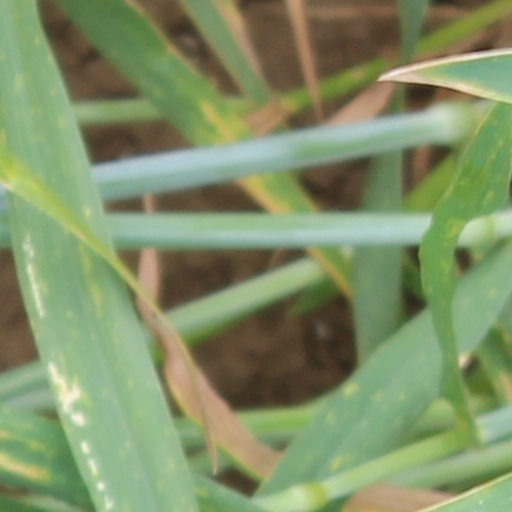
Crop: wheat